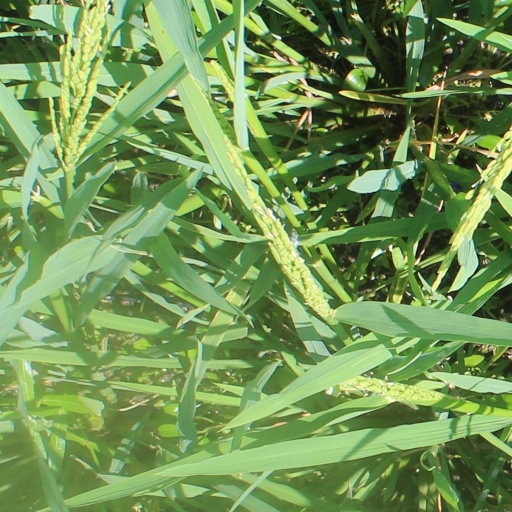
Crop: rice